Gregor Salto

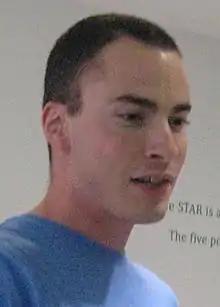
Salto in 2008

Gregor van Offeren (born 21 April 1979 in Haarlem, Netherlands), better known as Gregor Salto, is a Dutch DJ and record producer.